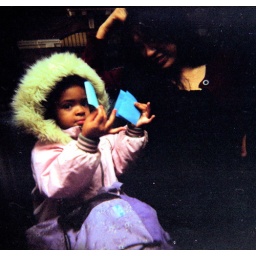
my lovely bus friend, and darling little girl. the little girl comes and sits with her in the morning now...so cute!experimenting with flash